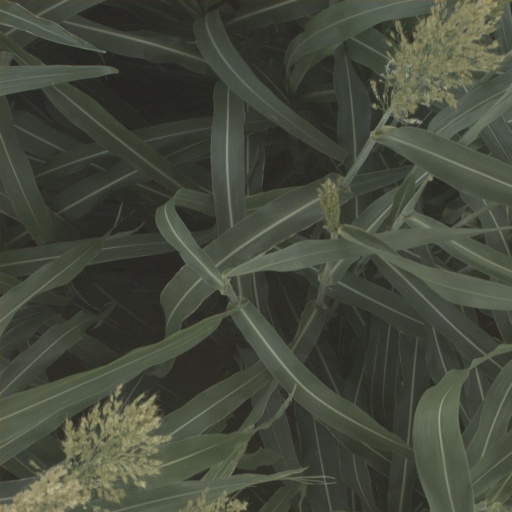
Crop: sorghum